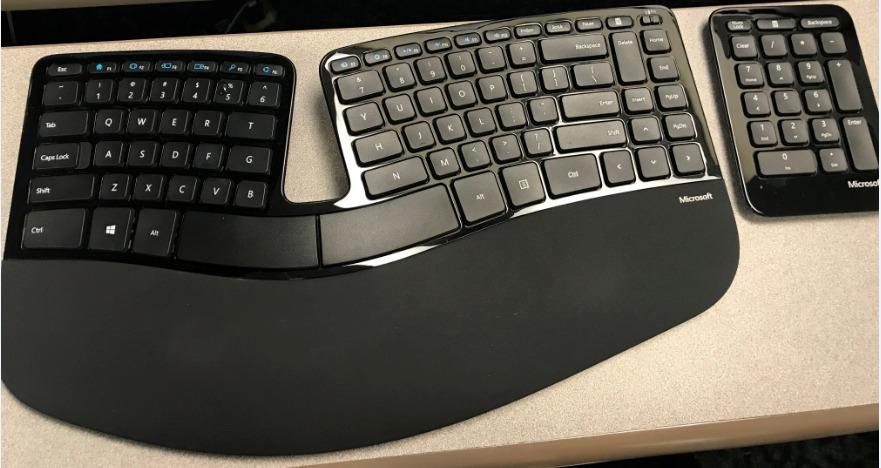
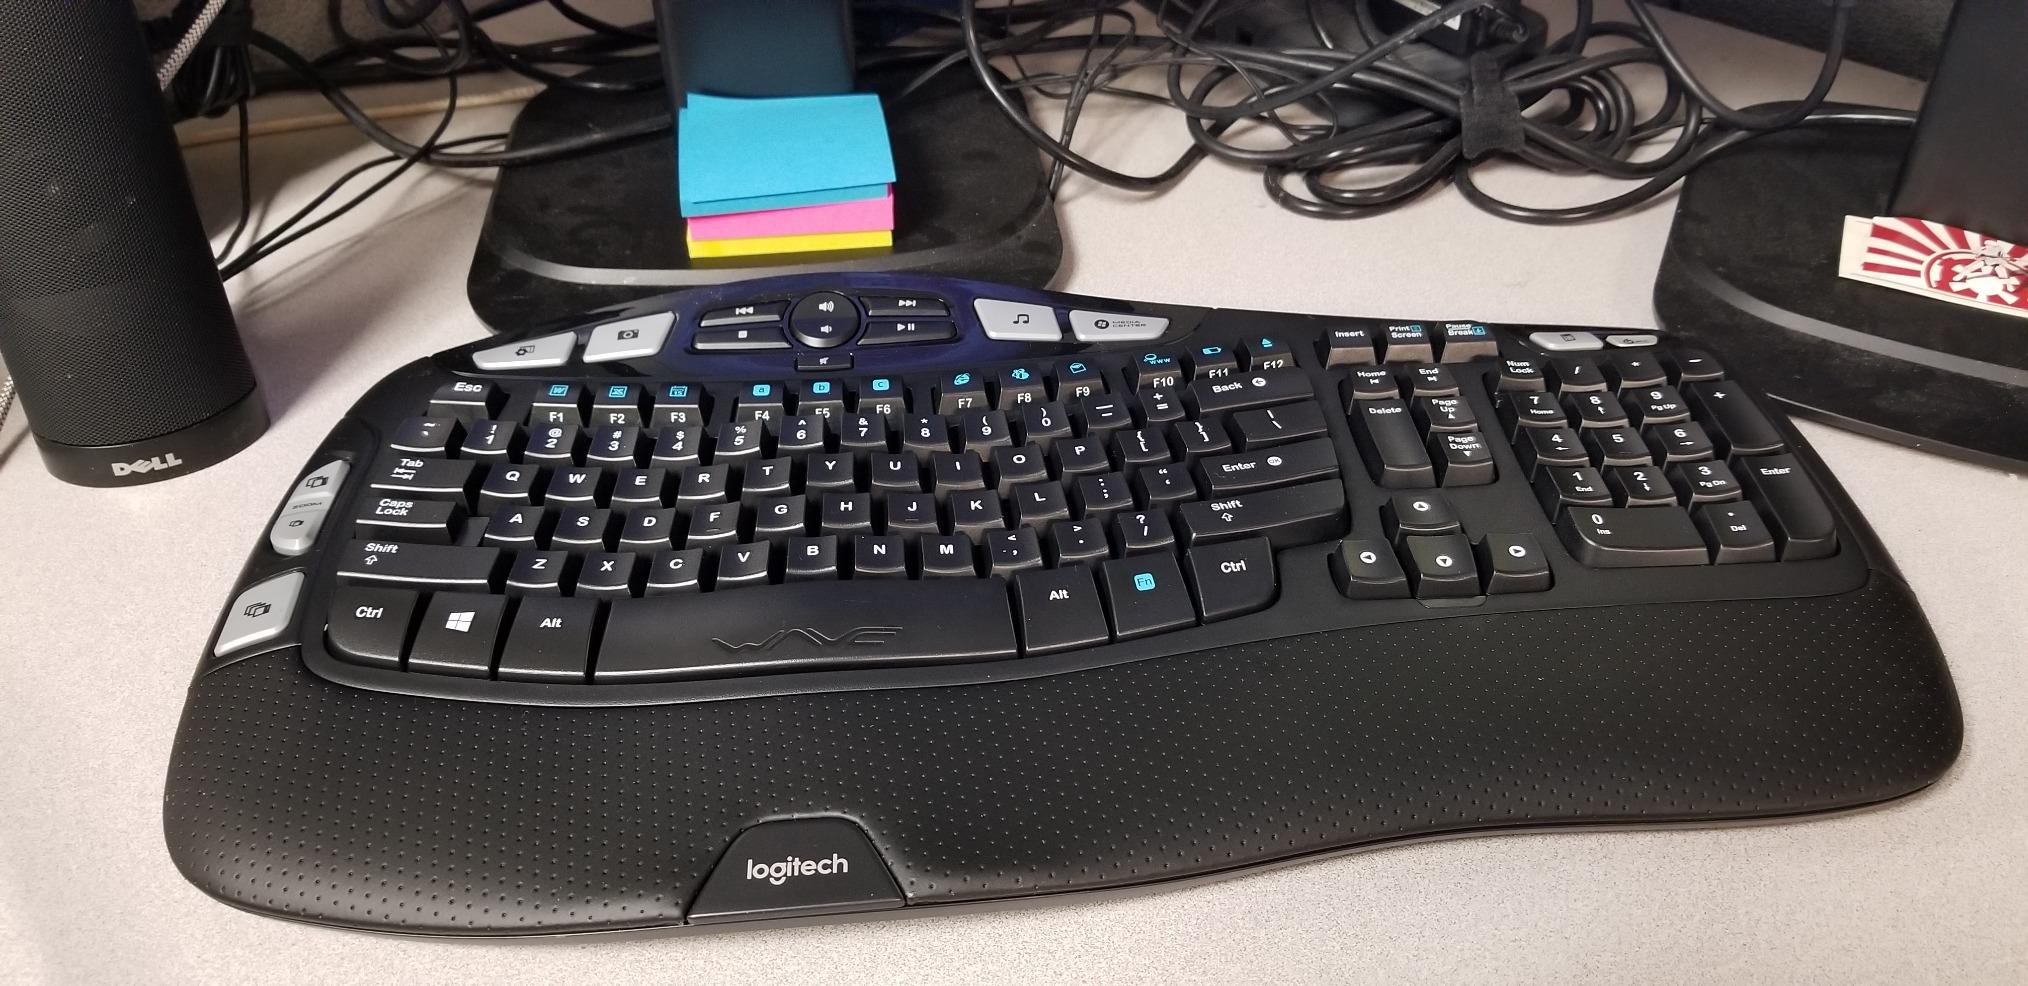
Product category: keyboard
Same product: no